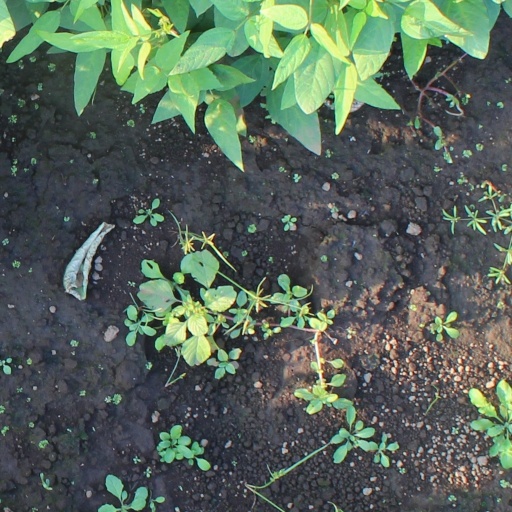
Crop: soybean